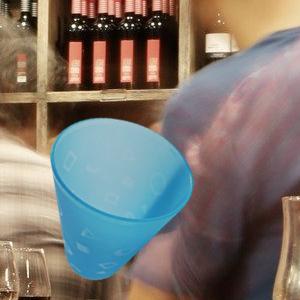
Label: cups